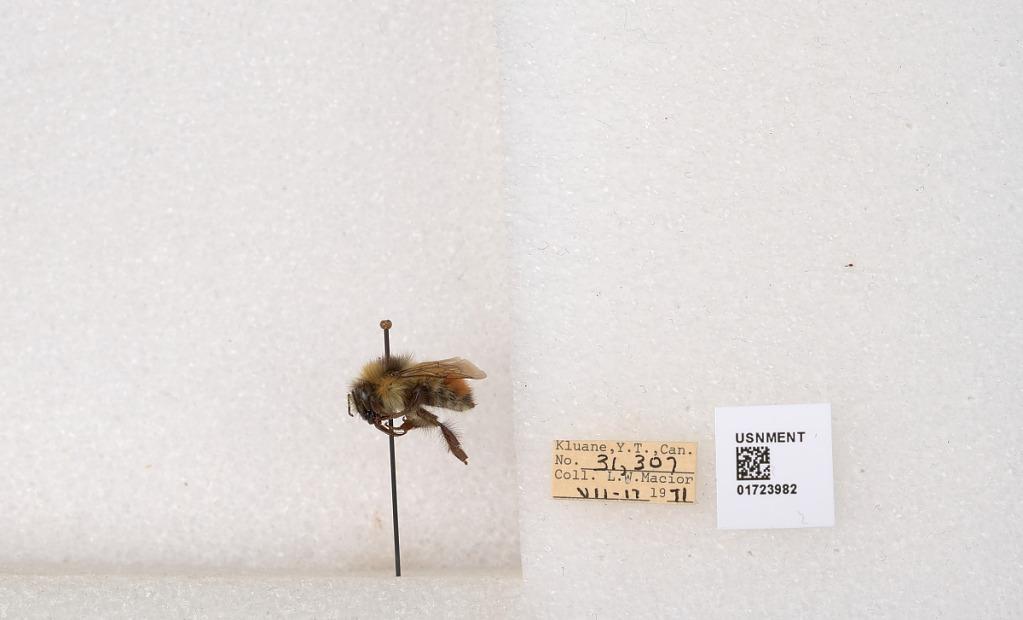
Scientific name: Bombus flavifrons Cresson
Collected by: L. Macior
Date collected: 1971-7-17
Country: Canada
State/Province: Yukon Territory
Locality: Kluane National Park and Reserve
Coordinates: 60.7493, -139.504